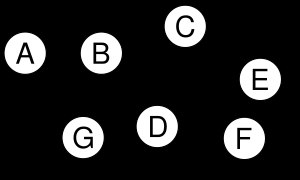
Graf (diskret matematik) / Typer af grafer / Rettet acyklisk graf
En rettet acyklisk graf. En mulig topologisk orden er A, B, G, C, D, E, F.
I matematikken, og mere specifikt i diskret matematik og grafteori, er en graf en struktur, der består af en mængde objekter og et relationsbegreb mellem par af objekter. Objekterne kaldes knuder, og relationen mellem par af knuden kaldes en kant. Grafen afbildes ofte i diagrammatisk form som en mængde af prikker eller cirkler for knuderne, som er forbundet med linjer eller kurver for kanterne. Grafer kaldes i nogle discipliner for netværk. Denne slags grafer har intet at gøre med grafen for en funktion.